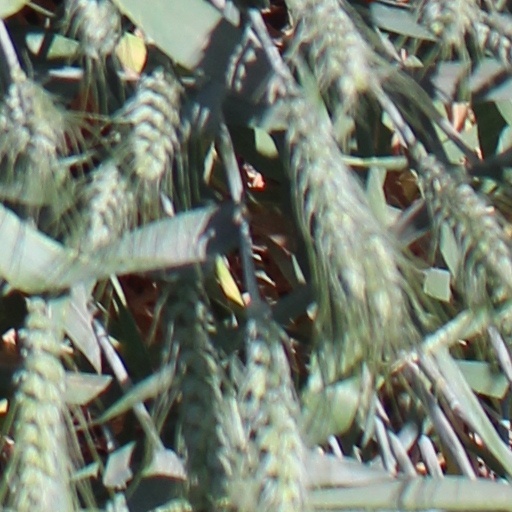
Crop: wheat